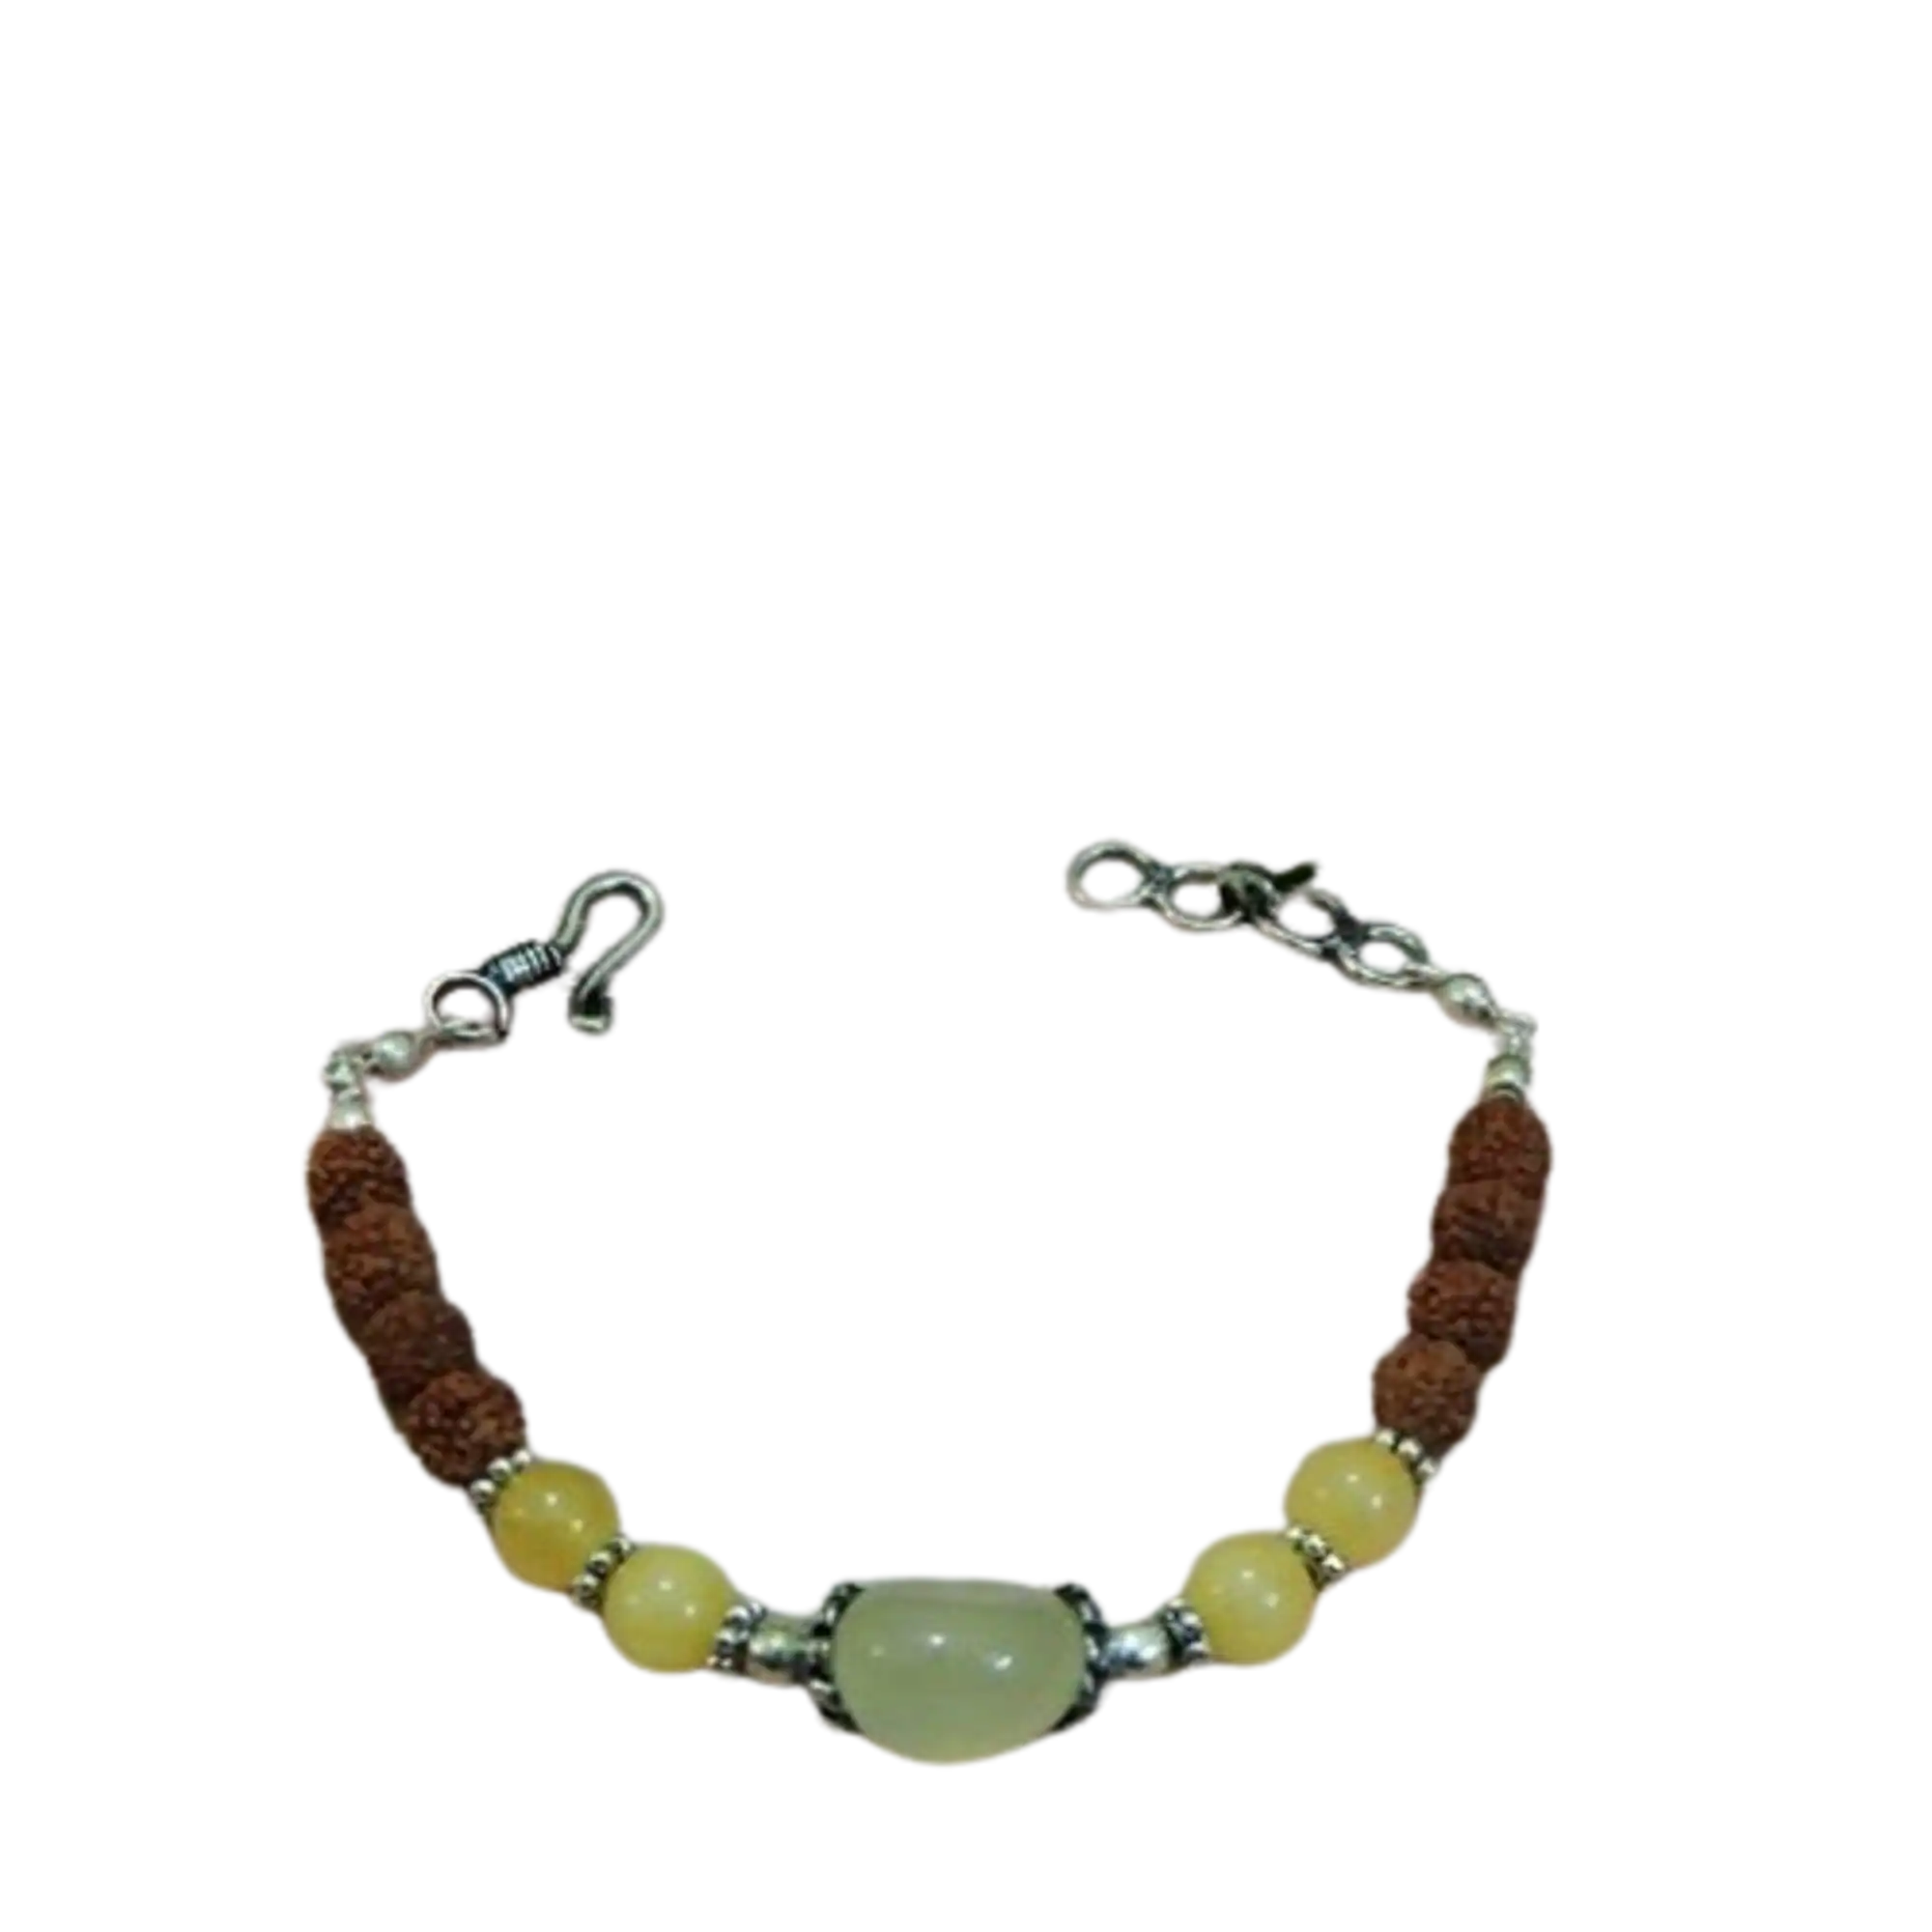
Jaya Vision Enterprises Gemstone Yellow Aventurine & Rudraksha Bracelet
Type: Bracelets
Brand: JAYA VISION ENTERPRISES
Price: Rs. 460
 Yellow Aventurine & Rudraksha Beads for Solar Plexus ChakraYellow Aventurine Tumble, Beads and Rudraksha Beads with Copper metal beads with Silver Polish.Yellow Aventurine is a protective stone and it gives ambition, intellect and increases personal power. It helps in stting up goals, in depression.Helps in bones, eyes, Hemophilia, reproductive organs, Hepatitis. "